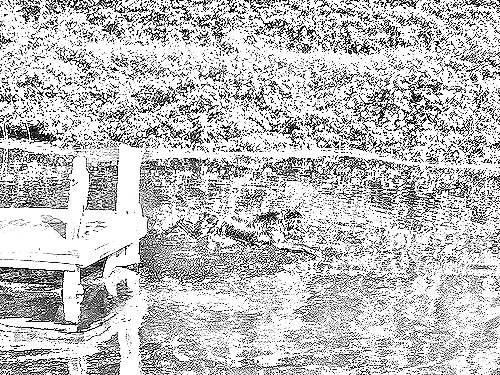
Portrait style: Sketch Portrait